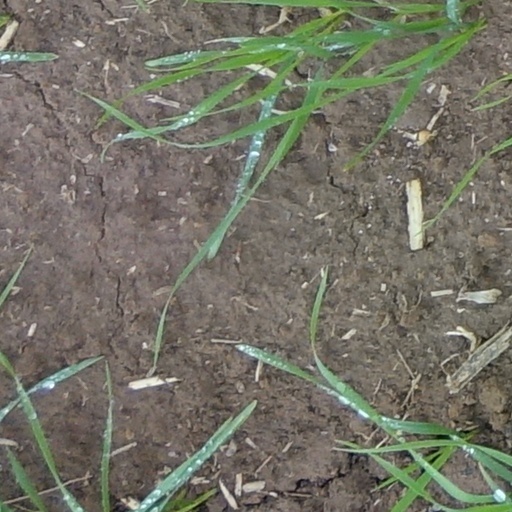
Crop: wheat